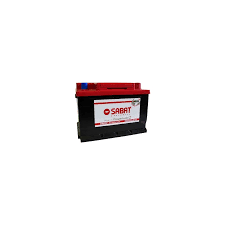
Waste category: battery